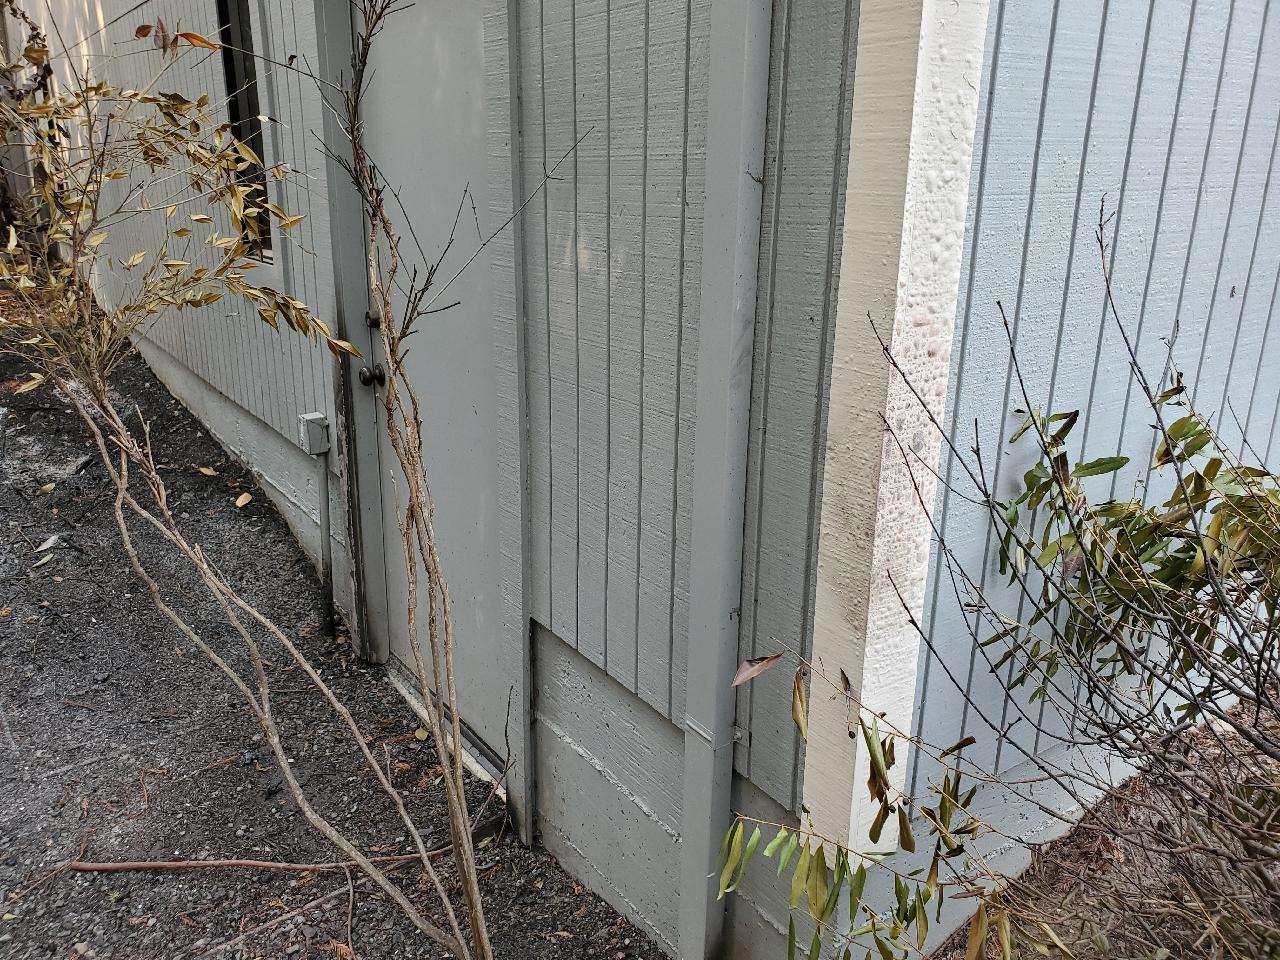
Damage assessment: affected